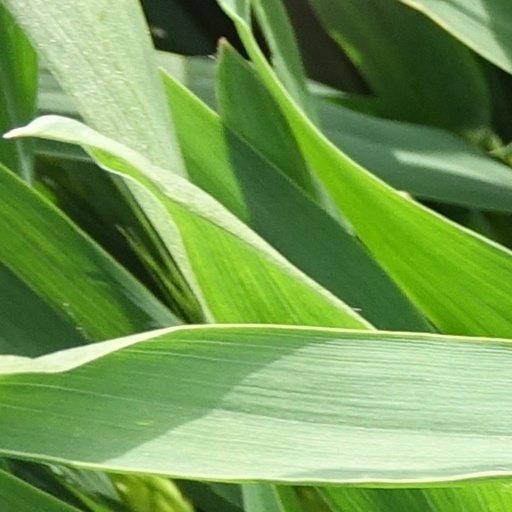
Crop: wheat